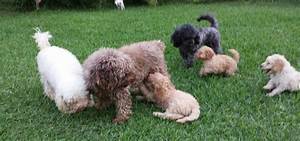
Label: dog